Captain Earth

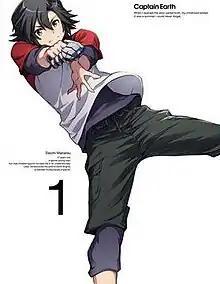
Cover of the first "Captain Earth" DVD

is a Japanese anime television series produced by Bones, directed by Takuya Igarashi and written by Yōji Enokido. It was broadcast for twenty-five episodes in Japan on MBS from April to September 2014. The series follows high-school student Daichi Manatsu who starts working for the Globe organization to pilot a giant robot called the Earth Engine Impacter to protect the Earth from the invading alien force known as the "Kill-T-Gang", that intends to drain all the life force of mankind to empower their immortal existences.